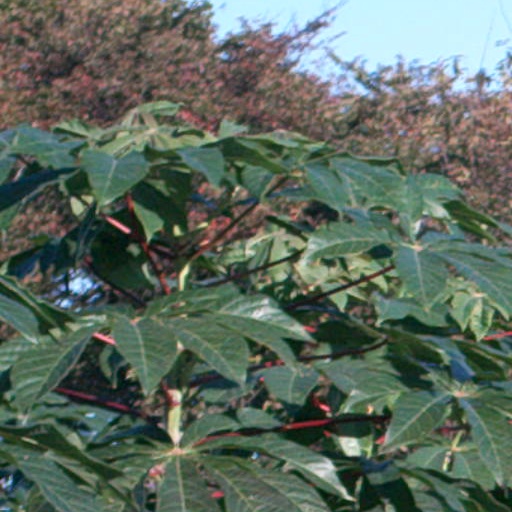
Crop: cassava